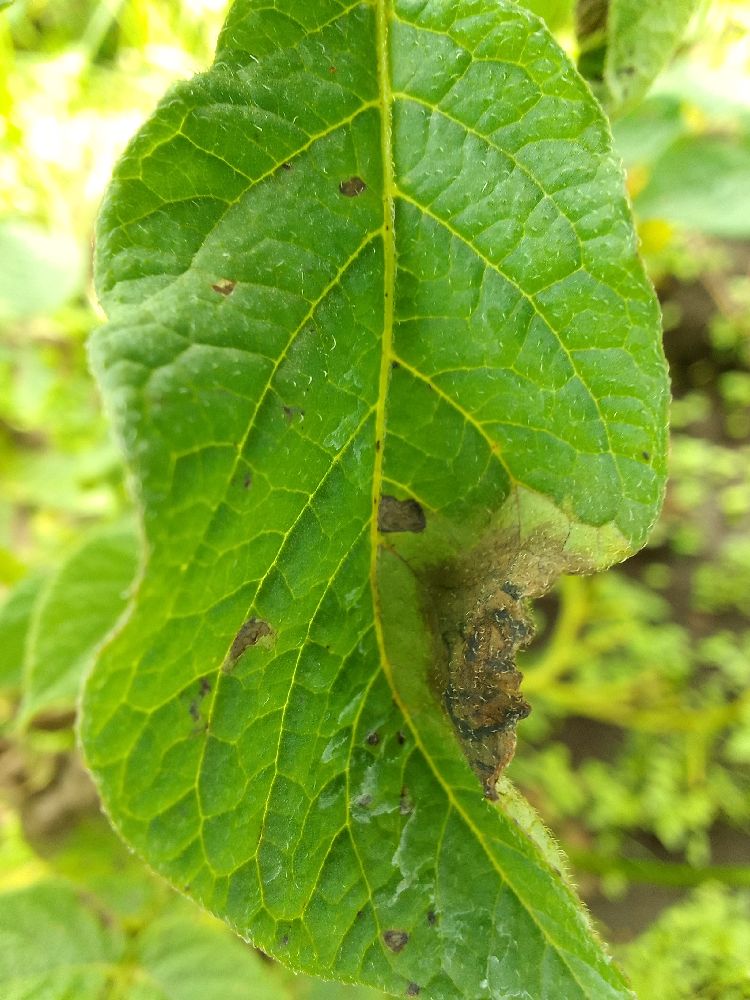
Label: Late blight